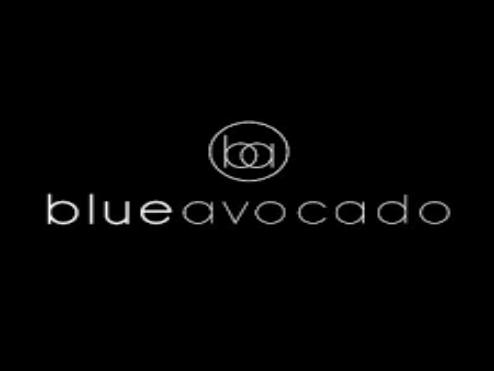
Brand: Blue Avocado
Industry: Others